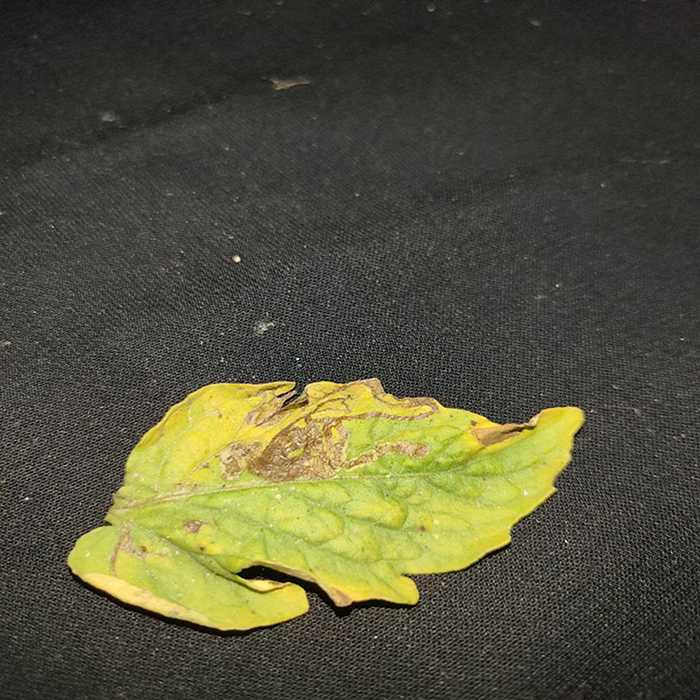
Plant: Tomato
Label: Tomato Bacterial spot